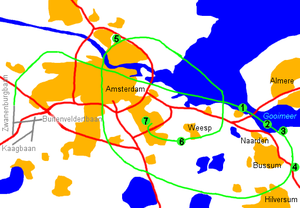
Dernières minutes avant le crash Les moteurs 3 et 4 se détachent de l'avion. Endroits ou se sont écrasés les moteurs 3 et 4. Premier mayday (SOS) émis par le pilote Le pilote rapporte un feu moteur Le pilote rapporte des problèmes avec les volets L'avion devient totalement incontrôlable Crash de l'avion. Español: Secuencia de los hechos Los motores 3 y 4 se desprenden del ala. Lugar en que impactaron los motores. Primera señal de mayday realizada por la tripulación. El piloto reporta fuego en el motor. El piloto reporta problemas con los flaps. El avión se vuelve incontrolable. Lugar de impacto del avión."